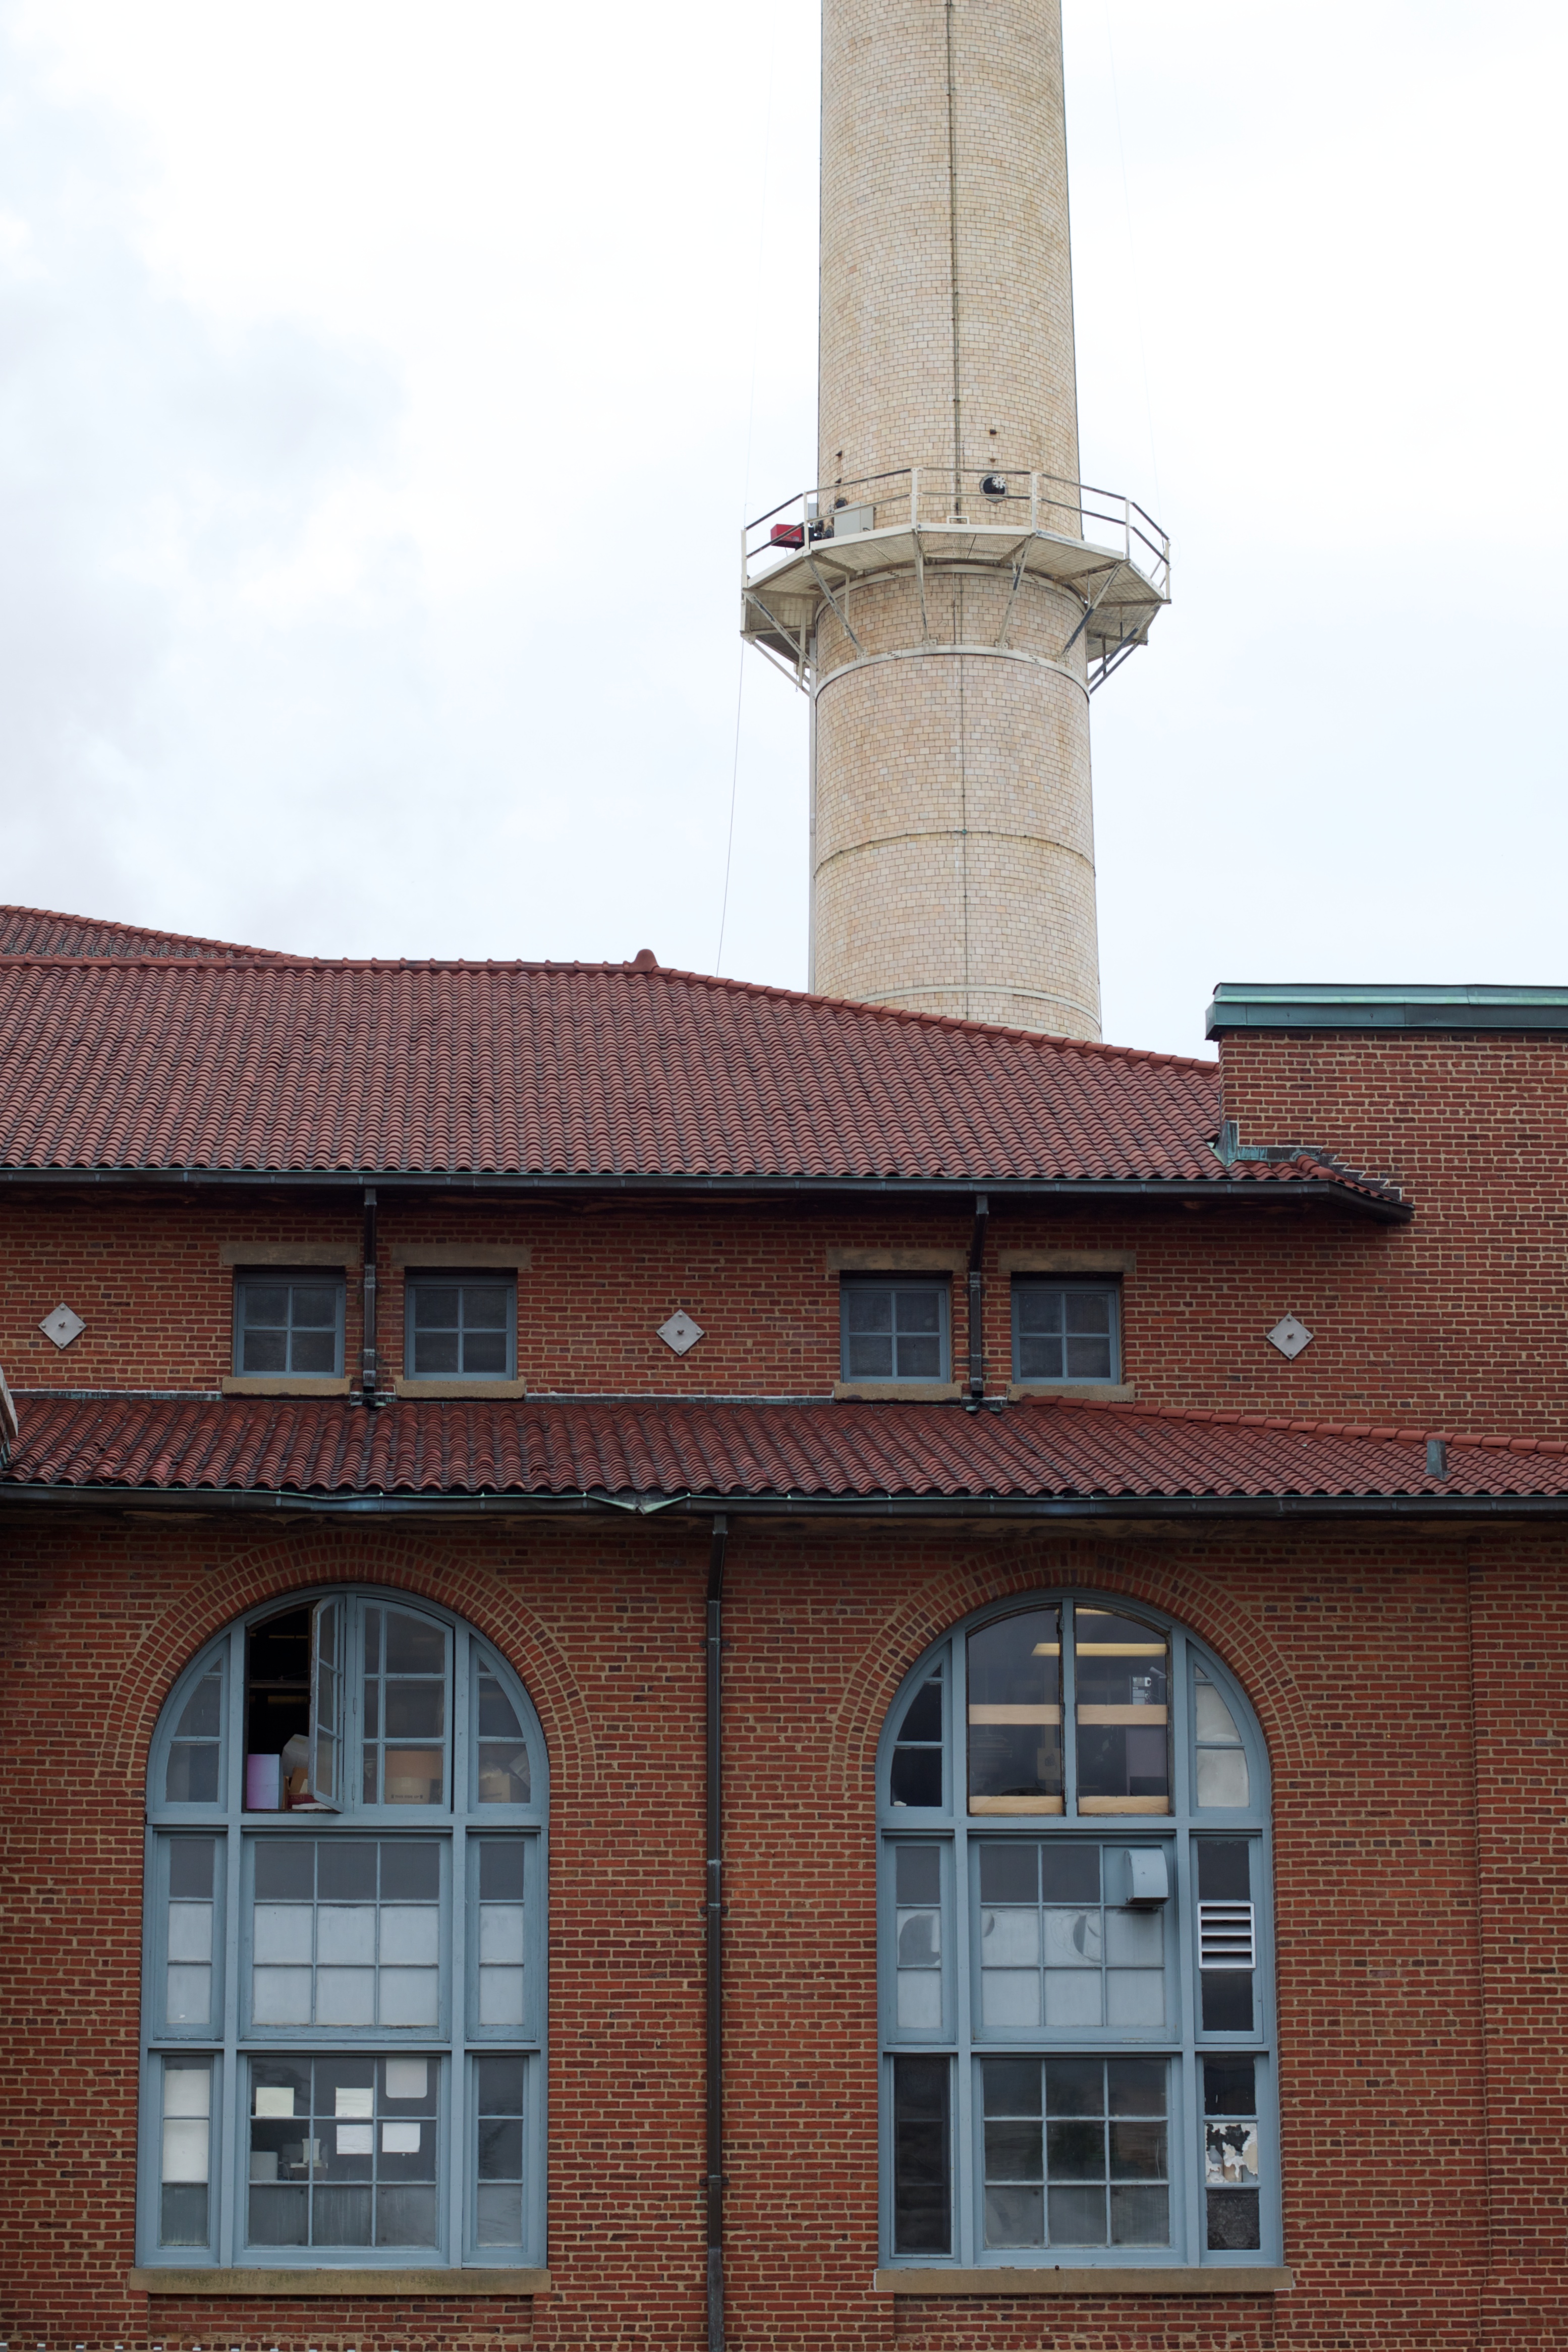
architecture, roof, building, downtown, tower, landmark, facade, brick, place of worship, steeple, odyssey